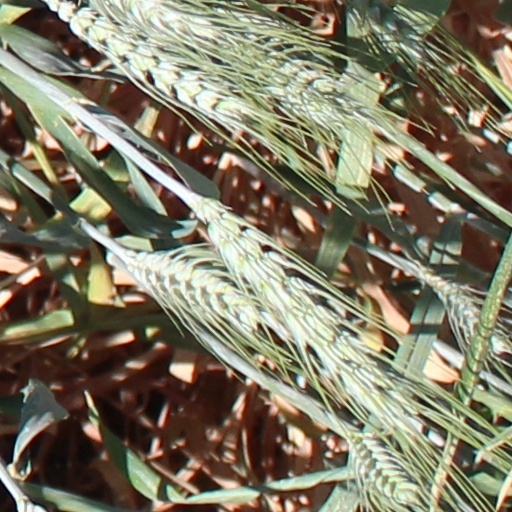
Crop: wheat